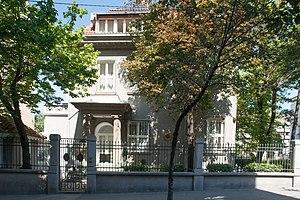
Embassade d'Espagne à Belgrade.